Jury Prize (Cannes Film Festival)

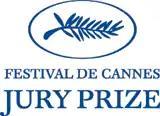
Prize official logo

The award was first presented in 1946. The prize was not awarded on 10 occasions (1947, 1949, 1953, 1967, 1974–79, 1981–82, 1984, and 2001). The festival was not held at all in 1948, 1950, and 2020. In 1968, no awards were given as the festival was called off mid-way due to the May 1968 events in France. Also, the jury vote was tied and the prize was shared by two films on 21 occasions (1957, 1960, 1962–63, 1970–71, 1973, 1987, 1991–93, 1998, 2000, 2004, 2007, 2009, 2014, 2019, 2021–22, and 2025). Ken Loach and Andrea Arnold have won the most awards in this category, each winning three. Irma P. Hall is the only actress to win in this category, for her role in "The Ladykillers" (2004). Four directing teams have shared the award: Enrico Gras, Giorgio Moser and Leonardo Bonzi for "Lost Continent" (1955), Marjane Satrapi and Vincent Paronnaud for "Persepolis" (2007), Kleber Mendonça Filho and Juliano Dornelles for "Bacurau" (2019), and Felix van Groeningen and Charlotte Vandermeersch for "The Eight Mountains" (2022). Samira Makhmalbaf was the first woman to have won the award, for 2000's "Blackboards".